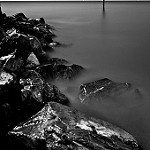
Label: sea